1941 World Series

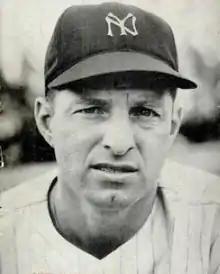
Tommy Henrich

In the fifth inning, Whit Wyatt and Joe DiMaggio almost came to blows on the mound as DiMaggio returned to the dugout after flying out. Tiny Bonham pitched a complete game four-hitter, allowing only one hit and one walk after the third inning. In the second, with runners on first and third, a wild pitch by Wyatt and RBI single by Joe Gordon made it 2–0 Yankees. Pete Reiser's sacrifice fly in the third with two on cut it to 2–1, but the Yankees got that run back in the fifth on Tommy Henrich's home run. The Dodgers hit only .182 as a team, contributing to their five-game loss.